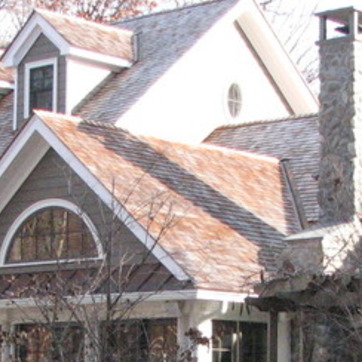
Material: other